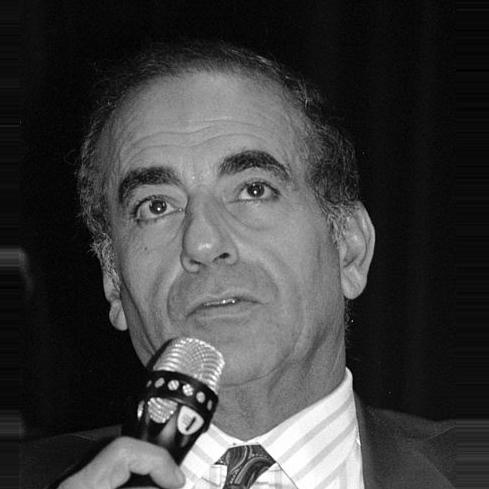
Age: 53